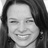
Emotion: happy